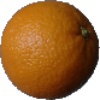
Label: Orange 1